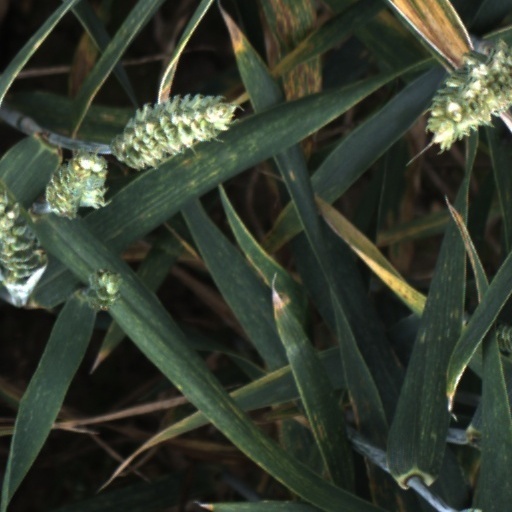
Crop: wheat